Tirumalai (Tamil Nadu)

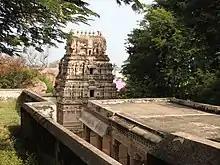
The Mahavira temple

The Kunthavai Jinalaya temple is a 10th-century Jain temple, said to have been commissioned by the Princess Kundavai of the Chola Dynasty. It is one of two such sites commissioned by her, though the other site, "Dadapuram", has not survived.